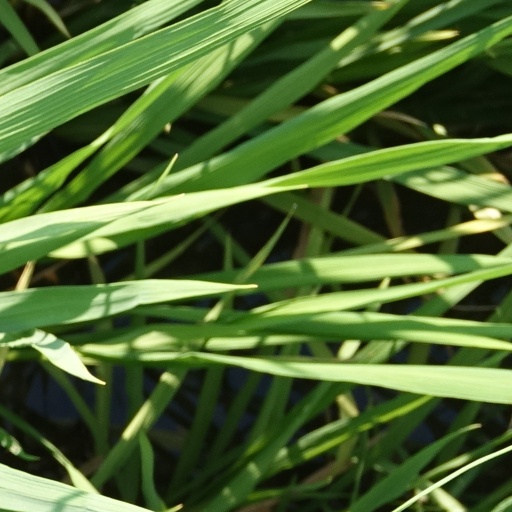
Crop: rice